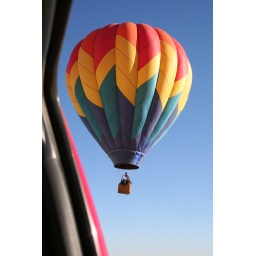
View from the Balloon Chaser car window as &amp;quot;Bo-dacious Chase&amp;quot; closes in on her Balloon, Air Flambe.